Gustav Hofer

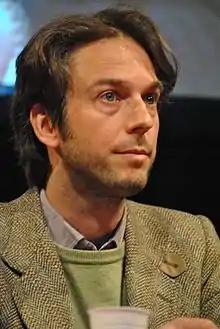
Gustav Hofer

Gustav Hofer (Sarntal, 9 May 1976) is an Italian film director, screenwriter, journalist and TV host.